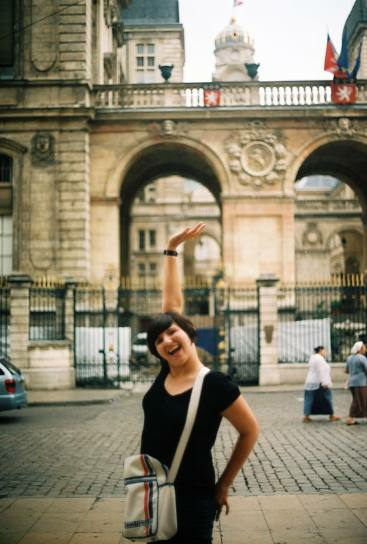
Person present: Yes